Canada's Wonderland

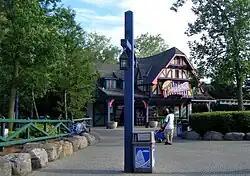
A restaurant with a medieval-themed facade at the Medieval Faire

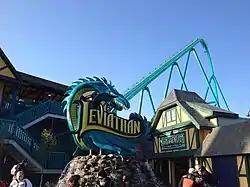
Entrance to the Leviathan, a giga coaster in the Medieval Faire

The Medieval Faire section of the park has a medieval European theme in both the setting and the rides. The two original roller coasters, Wilde Beast and Dragon Fyre, use pseudo-Elizabethan English spellings before being renamed using modern spelling (Wild Beast and Dragon Fire) from 1998 to 2018. Many of the original names of some the attractions have reverted to their pseudo-Elizabethan spelling, such as "Dragon Fyre", "Wilde Beast", "Wilde KnightMares", "Viking's Rage", and "Canterbury Theatre". These renames occurred prior to the beginning of the 2019 season.